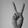
ASL letter: V